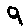
Label: 9